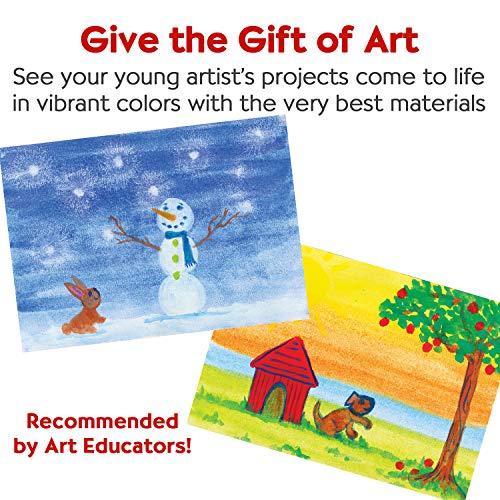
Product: Faber-Castell Learn to Watercolor Set - Complete Watercolor Paint and Paper Beginner Set - Washable Paint Set for Kids
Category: Toys & Games | Arts & Crafts | Craft Kits | Paint with Water Kits
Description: GIVE THE GIFT OF ART - See your young artist's water color projects come to life with the very best in art materials Faber-Castell's Young Artist Learn to Water Color Paint Set is recommended by art educators for quality.
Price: $13.95
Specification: ProductDimensions:2.5x8x7.5inches|ItemWeight:12ounces|ShippingWeight:12ounces(Viewshippingratesandpolicies)|ASIN:B07GSFD9RX|Itemmodelnumber:SG_B07GSFD9RX_US|Manufacturerrecommendedage:5yearsandup